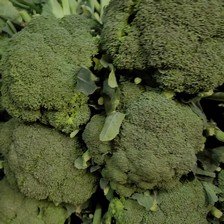
Label: broccoli